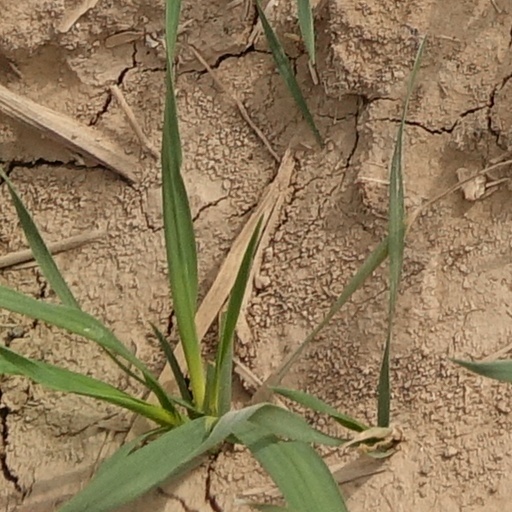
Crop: wheat